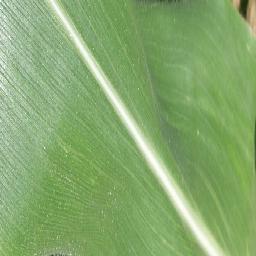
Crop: corn
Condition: (maize)_healthy